Culture of poverty

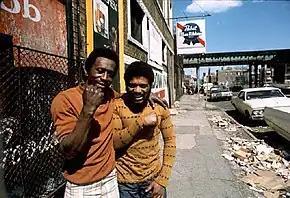
Chicago ghetto on the South Side, May 1974

Since the 1960s, critics of the culture of poverty explanations for the persistence of the underclasses have attempted to show that real world data does not fit Lewis's model . In 1974, anthropologist Carol Stack issued a critique of it, calling it "fatalistic" and noticed that believing in the idea of a culture of poverty does not describe the poor so much as it serves the interests of the rich.